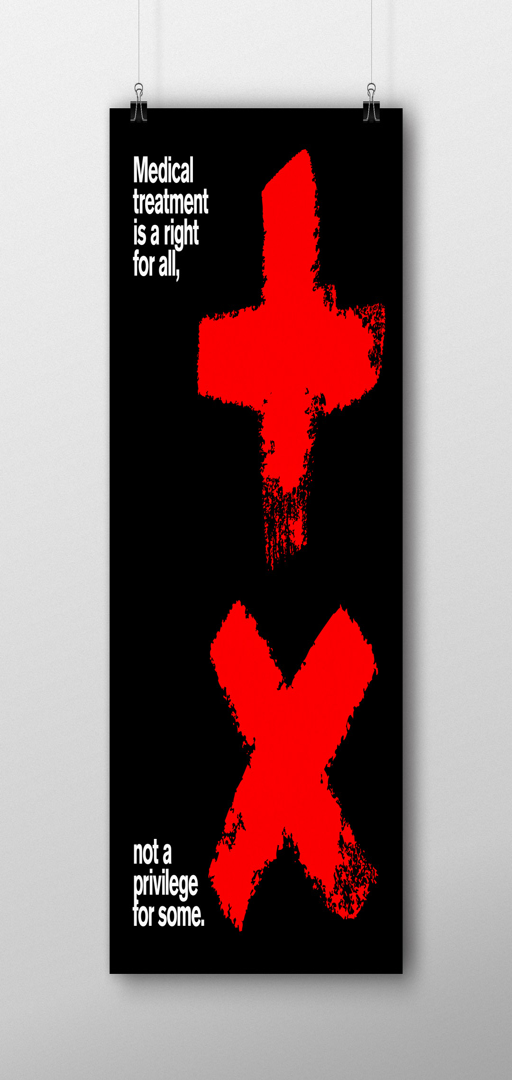
what a difference 45 ° makes !